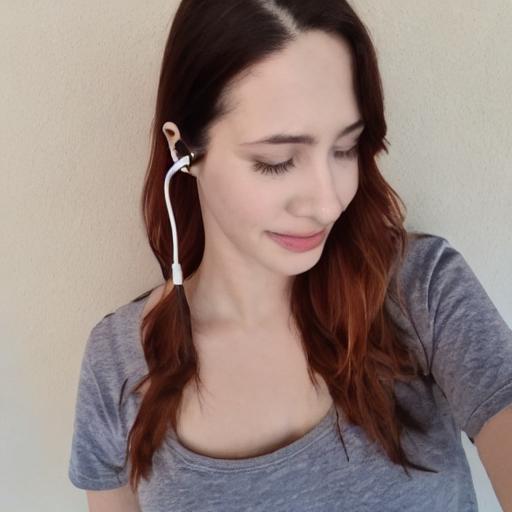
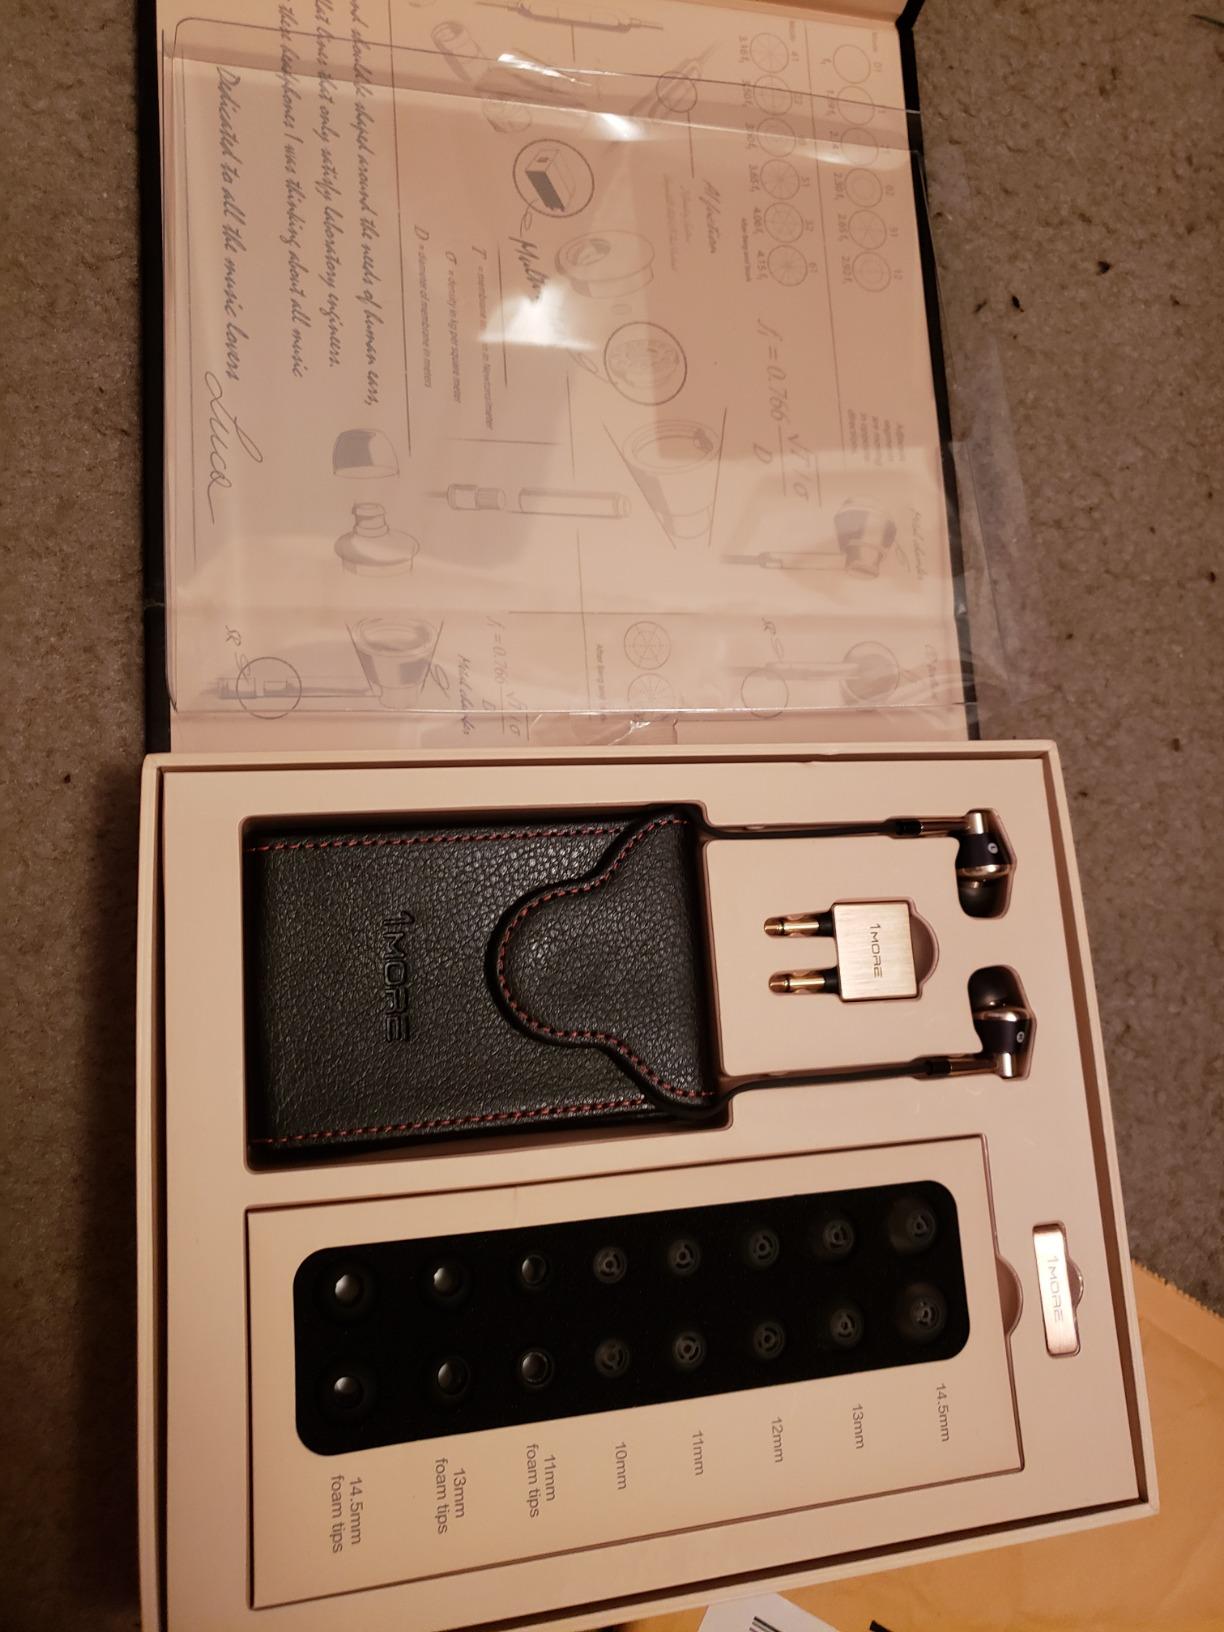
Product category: headphones
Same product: no